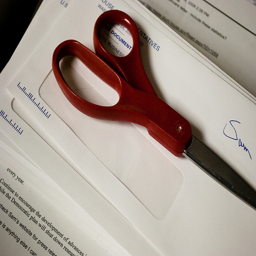
A red pair of scissors on top of an envelope
A red pair of scissors on some unused envelopes.
A pair of scissors lies on top of blank envelopes
A pair of scissors being used as a paper weight on a stack of mail
A pair of red scissors on top of a stack of mail.